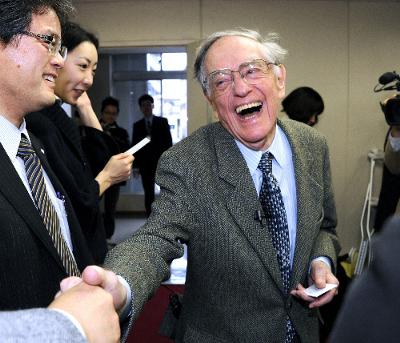
回答: 「えー、ダンス?踊れないよぉ〜!」